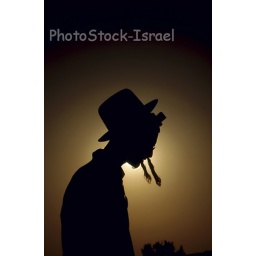
silhouette of a Jewish ultra religious man in traditional dress with hat and sidecurls, the light source is behind the man